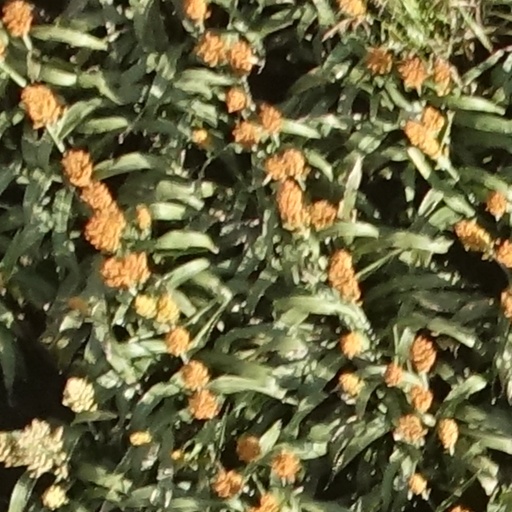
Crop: sorghum